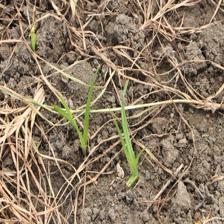
Label: Grass